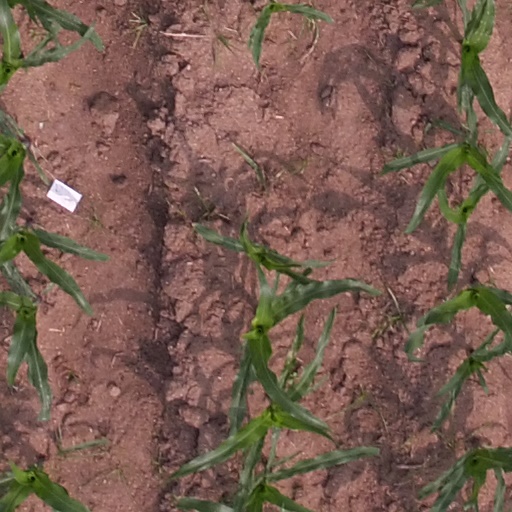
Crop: maize; corn